Kingdom of Kush

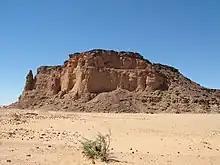
Jebel Barkal was venerated as residence of Amun and became an essential symbol of Kushite kingship.

Mentuhotep II, the 21st century BC founder of the Middle Kingdom, is recorded to have undertaken campaigns against Kush in the 29th and 31st years of his reign. This is the earliest Egyptian reference to "Kush"; the Nubian region had gone by other names in the Old Kingdom. Under Thutmose I, Egypt made several campaigns south.